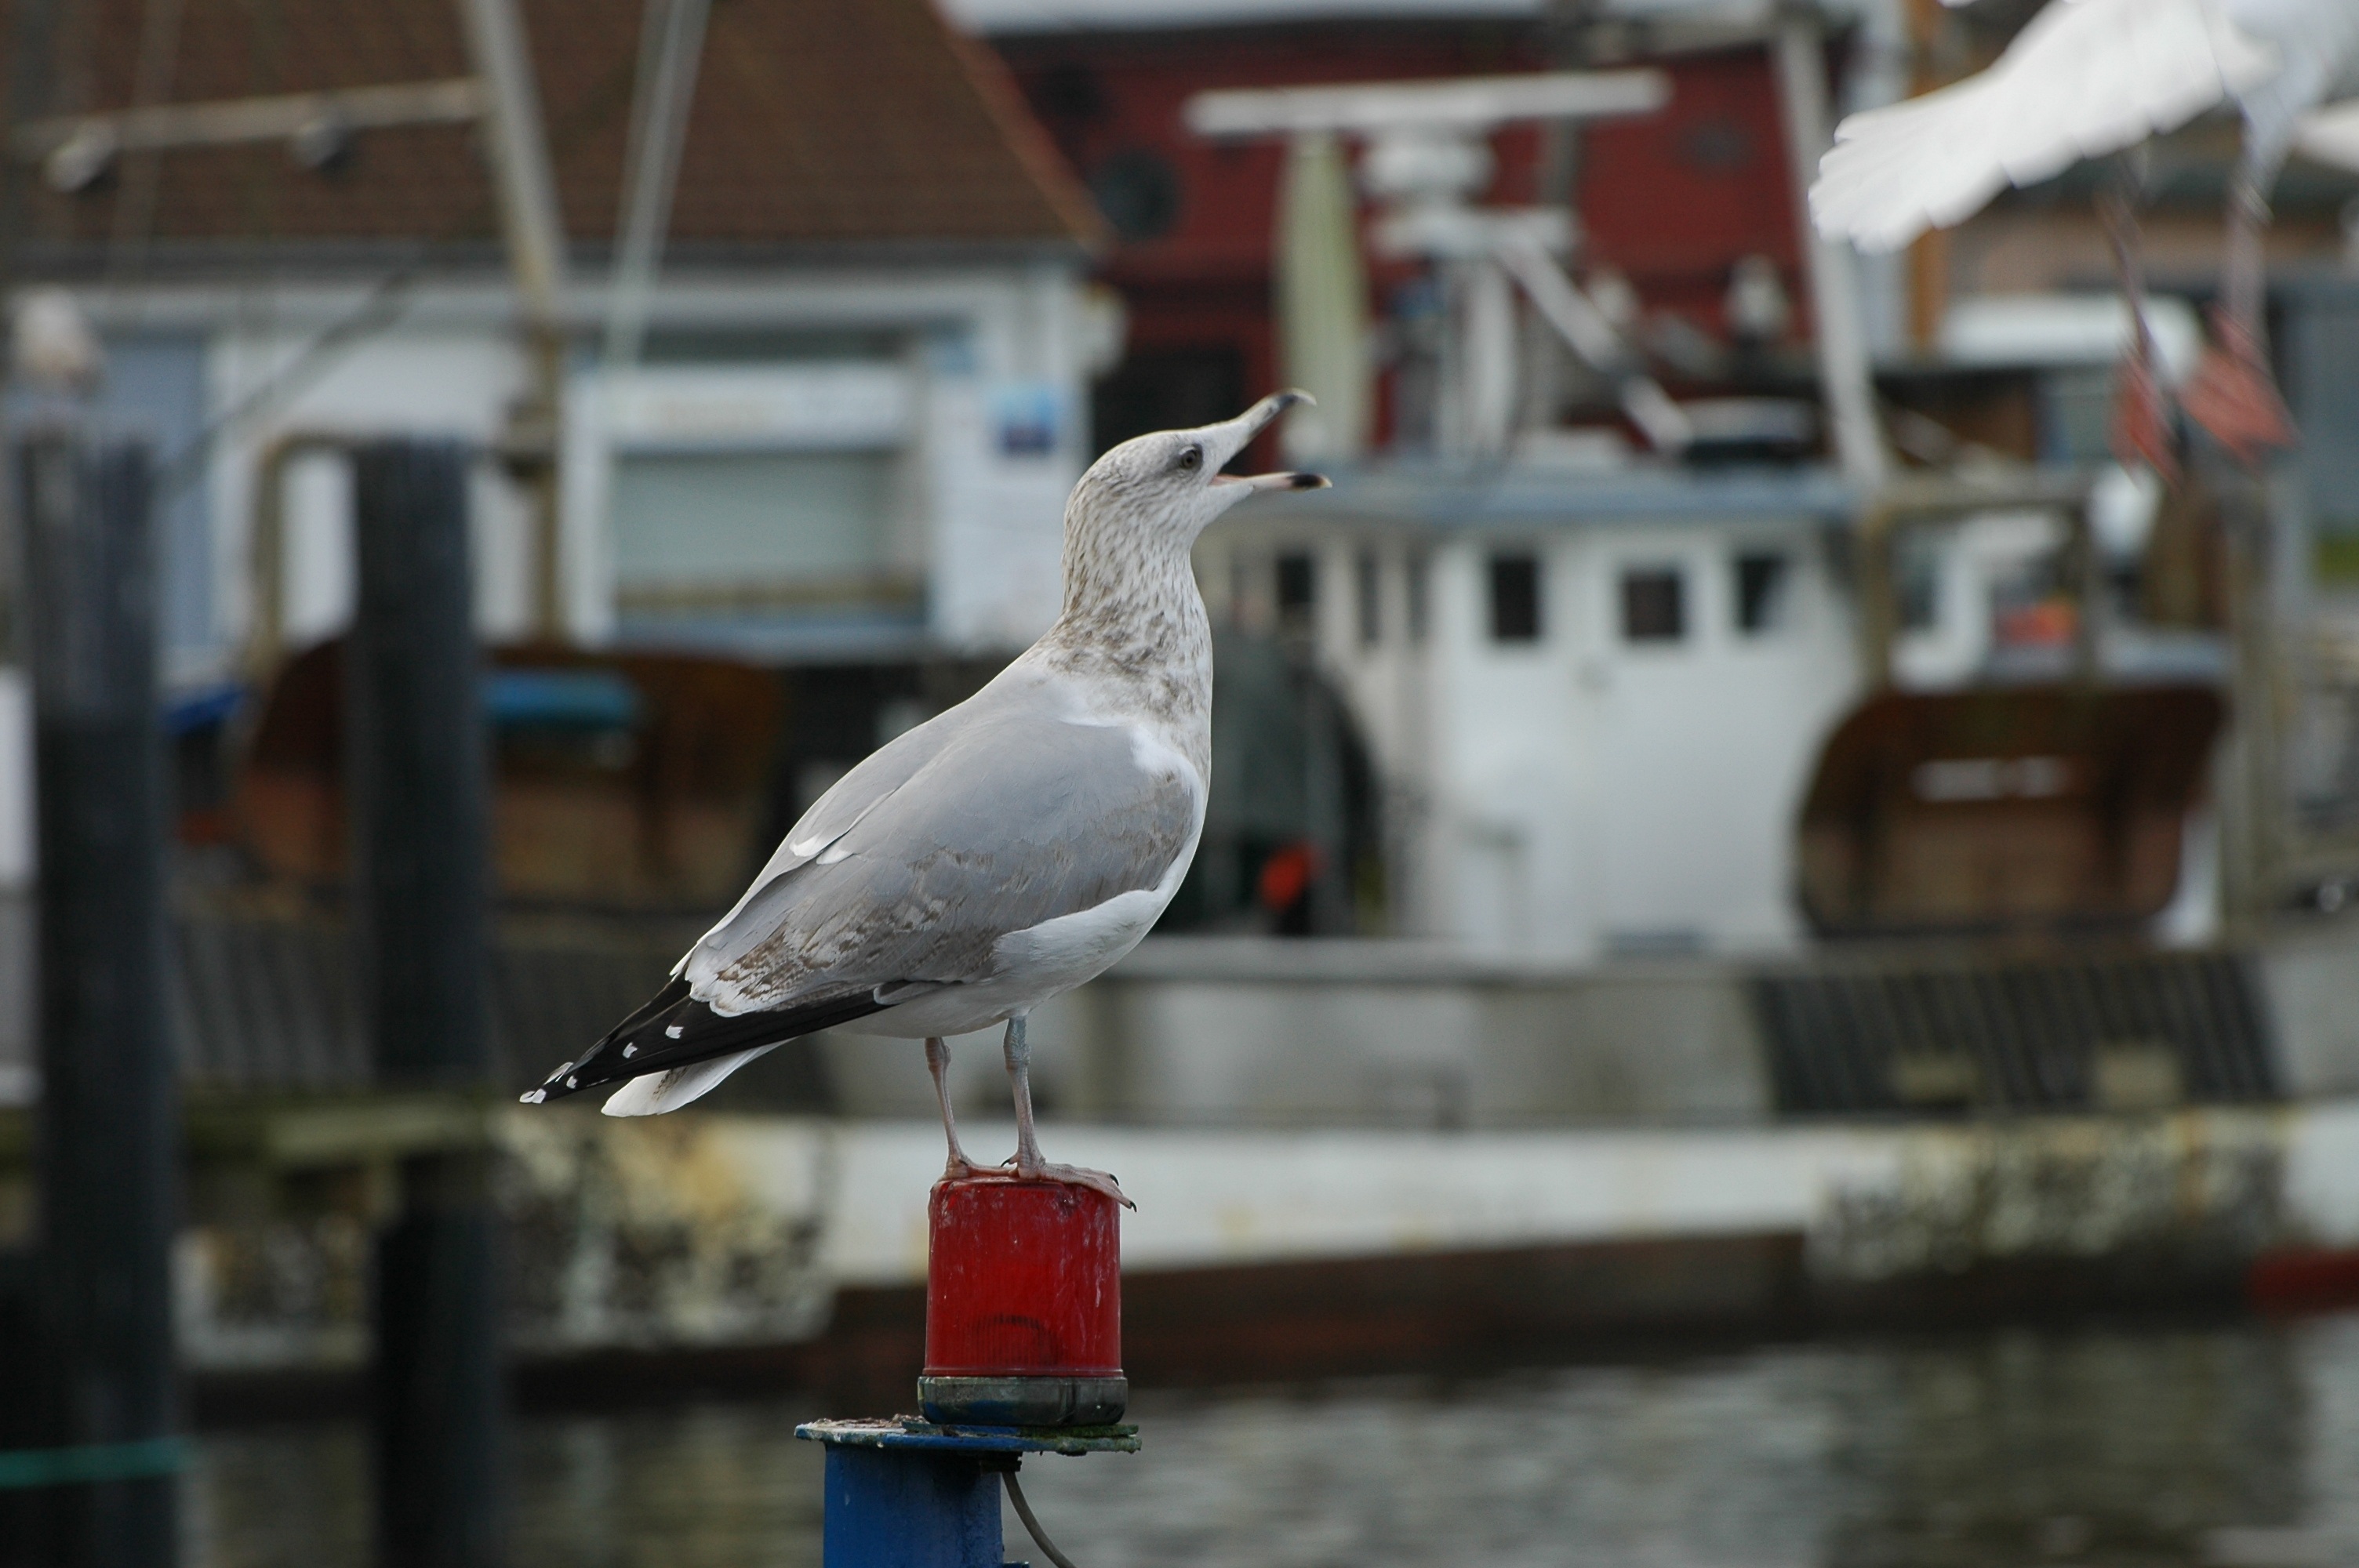
sea, coast, water, winter, bird, seabird, seagull, gull, port, close, vertebrate, baltic sea, seevogel, charadriiformes